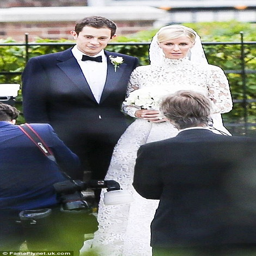
newly weds : person poses with celebrity outside palace where they will married during a ceremony